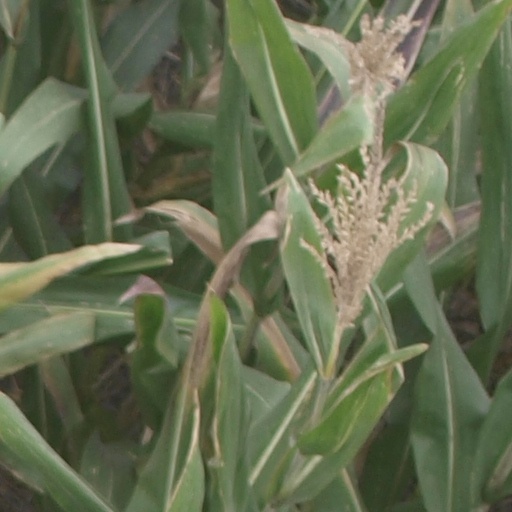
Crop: maize; corn